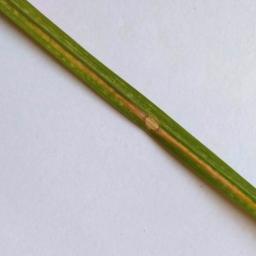
Label: Rice___Leaf_Blast